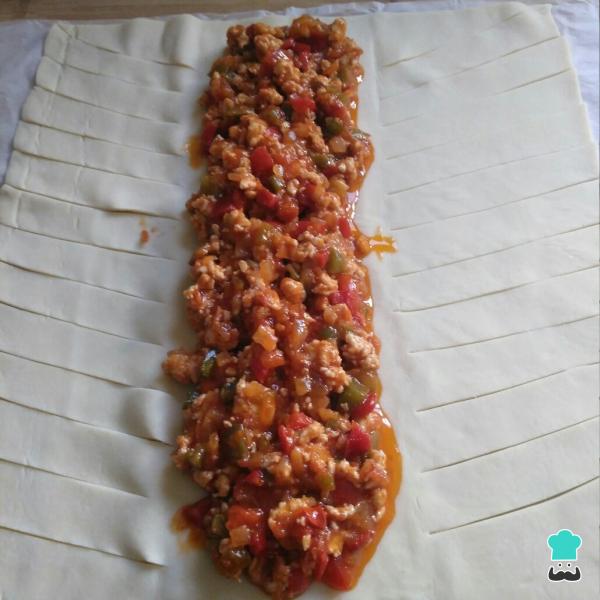
Empezamos a hacer el hojaldre relleno salado: para ello, coge la lámina de masa de hojaldre extendiéndola bien, y cortando los laterales en tiras para luego cruzarlas y formar la trenza de hojaldre rellena salada, y en el centro ponemos el relleno.Si lo prefieres puedes hacer tú mismo la receta de masa de hojaldre fácil en casa en vez de comprarla ya hecha.